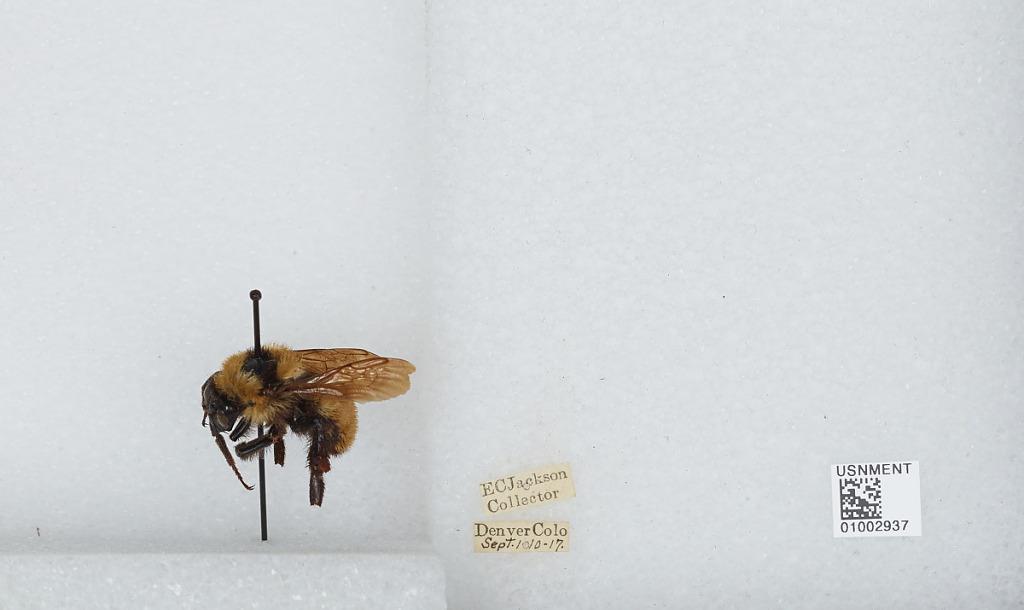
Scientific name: Bombus (Fervidobombus) fervidus fervidus (Fabricius)
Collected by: E. Jackson
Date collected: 1917-9-1
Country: United States
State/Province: Colorado
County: Denver
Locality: Denver
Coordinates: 39.7619, -104.881